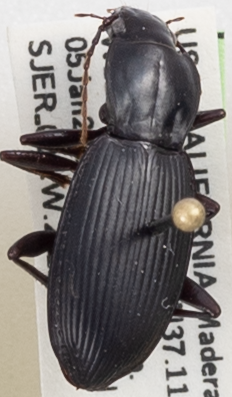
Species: Pterostichus panticulatus
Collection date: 2022-01-05
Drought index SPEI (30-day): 0.71
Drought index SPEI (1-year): -1.28
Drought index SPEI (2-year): -2.09